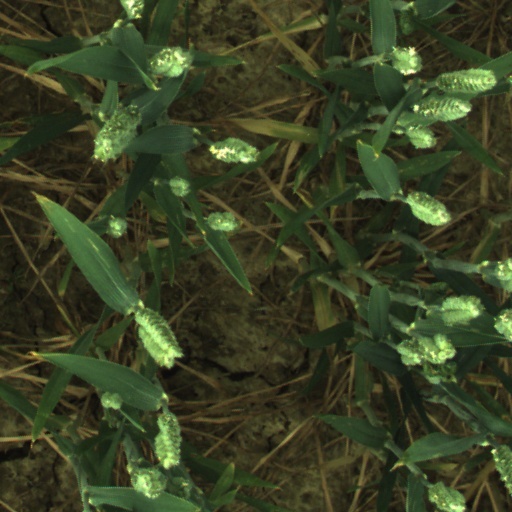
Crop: wheat